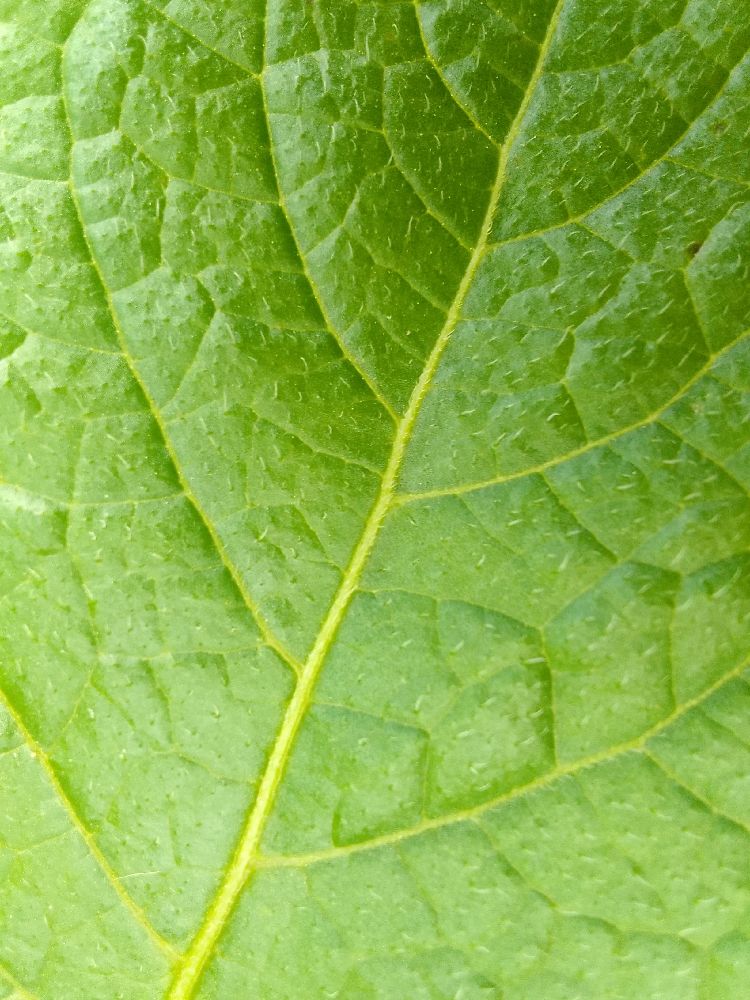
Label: Healthy